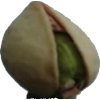
Label: pistachio